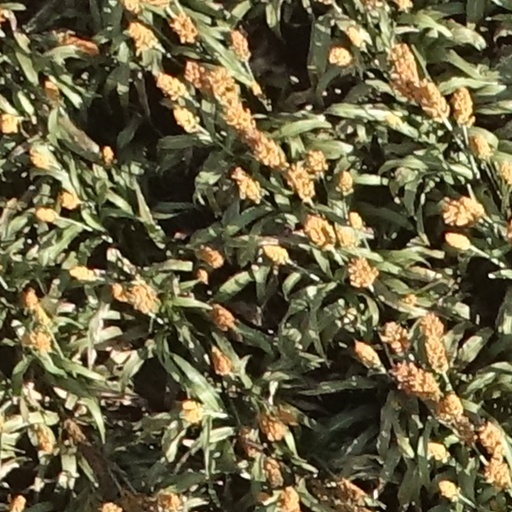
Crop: sorghum